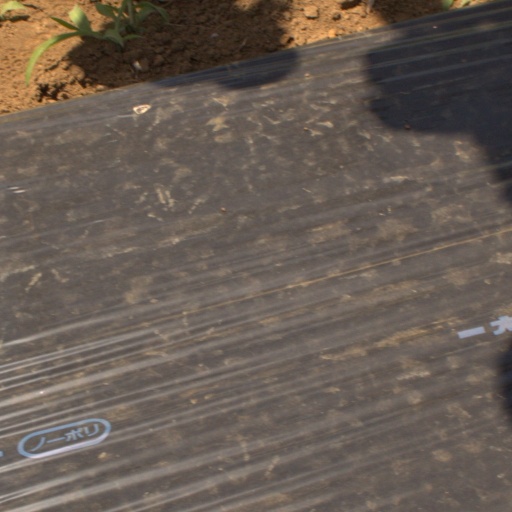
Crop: Jerusalem artichoke